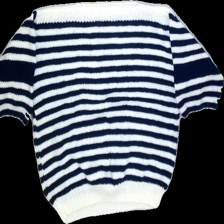
View: back
Type: Sweater
Category: Ladies
Brand: Not Applicable
Colors: Blue, White
Material: 100%acrylic
Pattern: Striped
Cut: Regular, C-collar
Season: All
Trend: No trend
Stains: No
Price range: 50-100
Recommended usage: Export